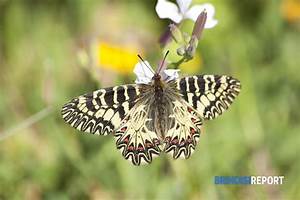
Label: farfalla